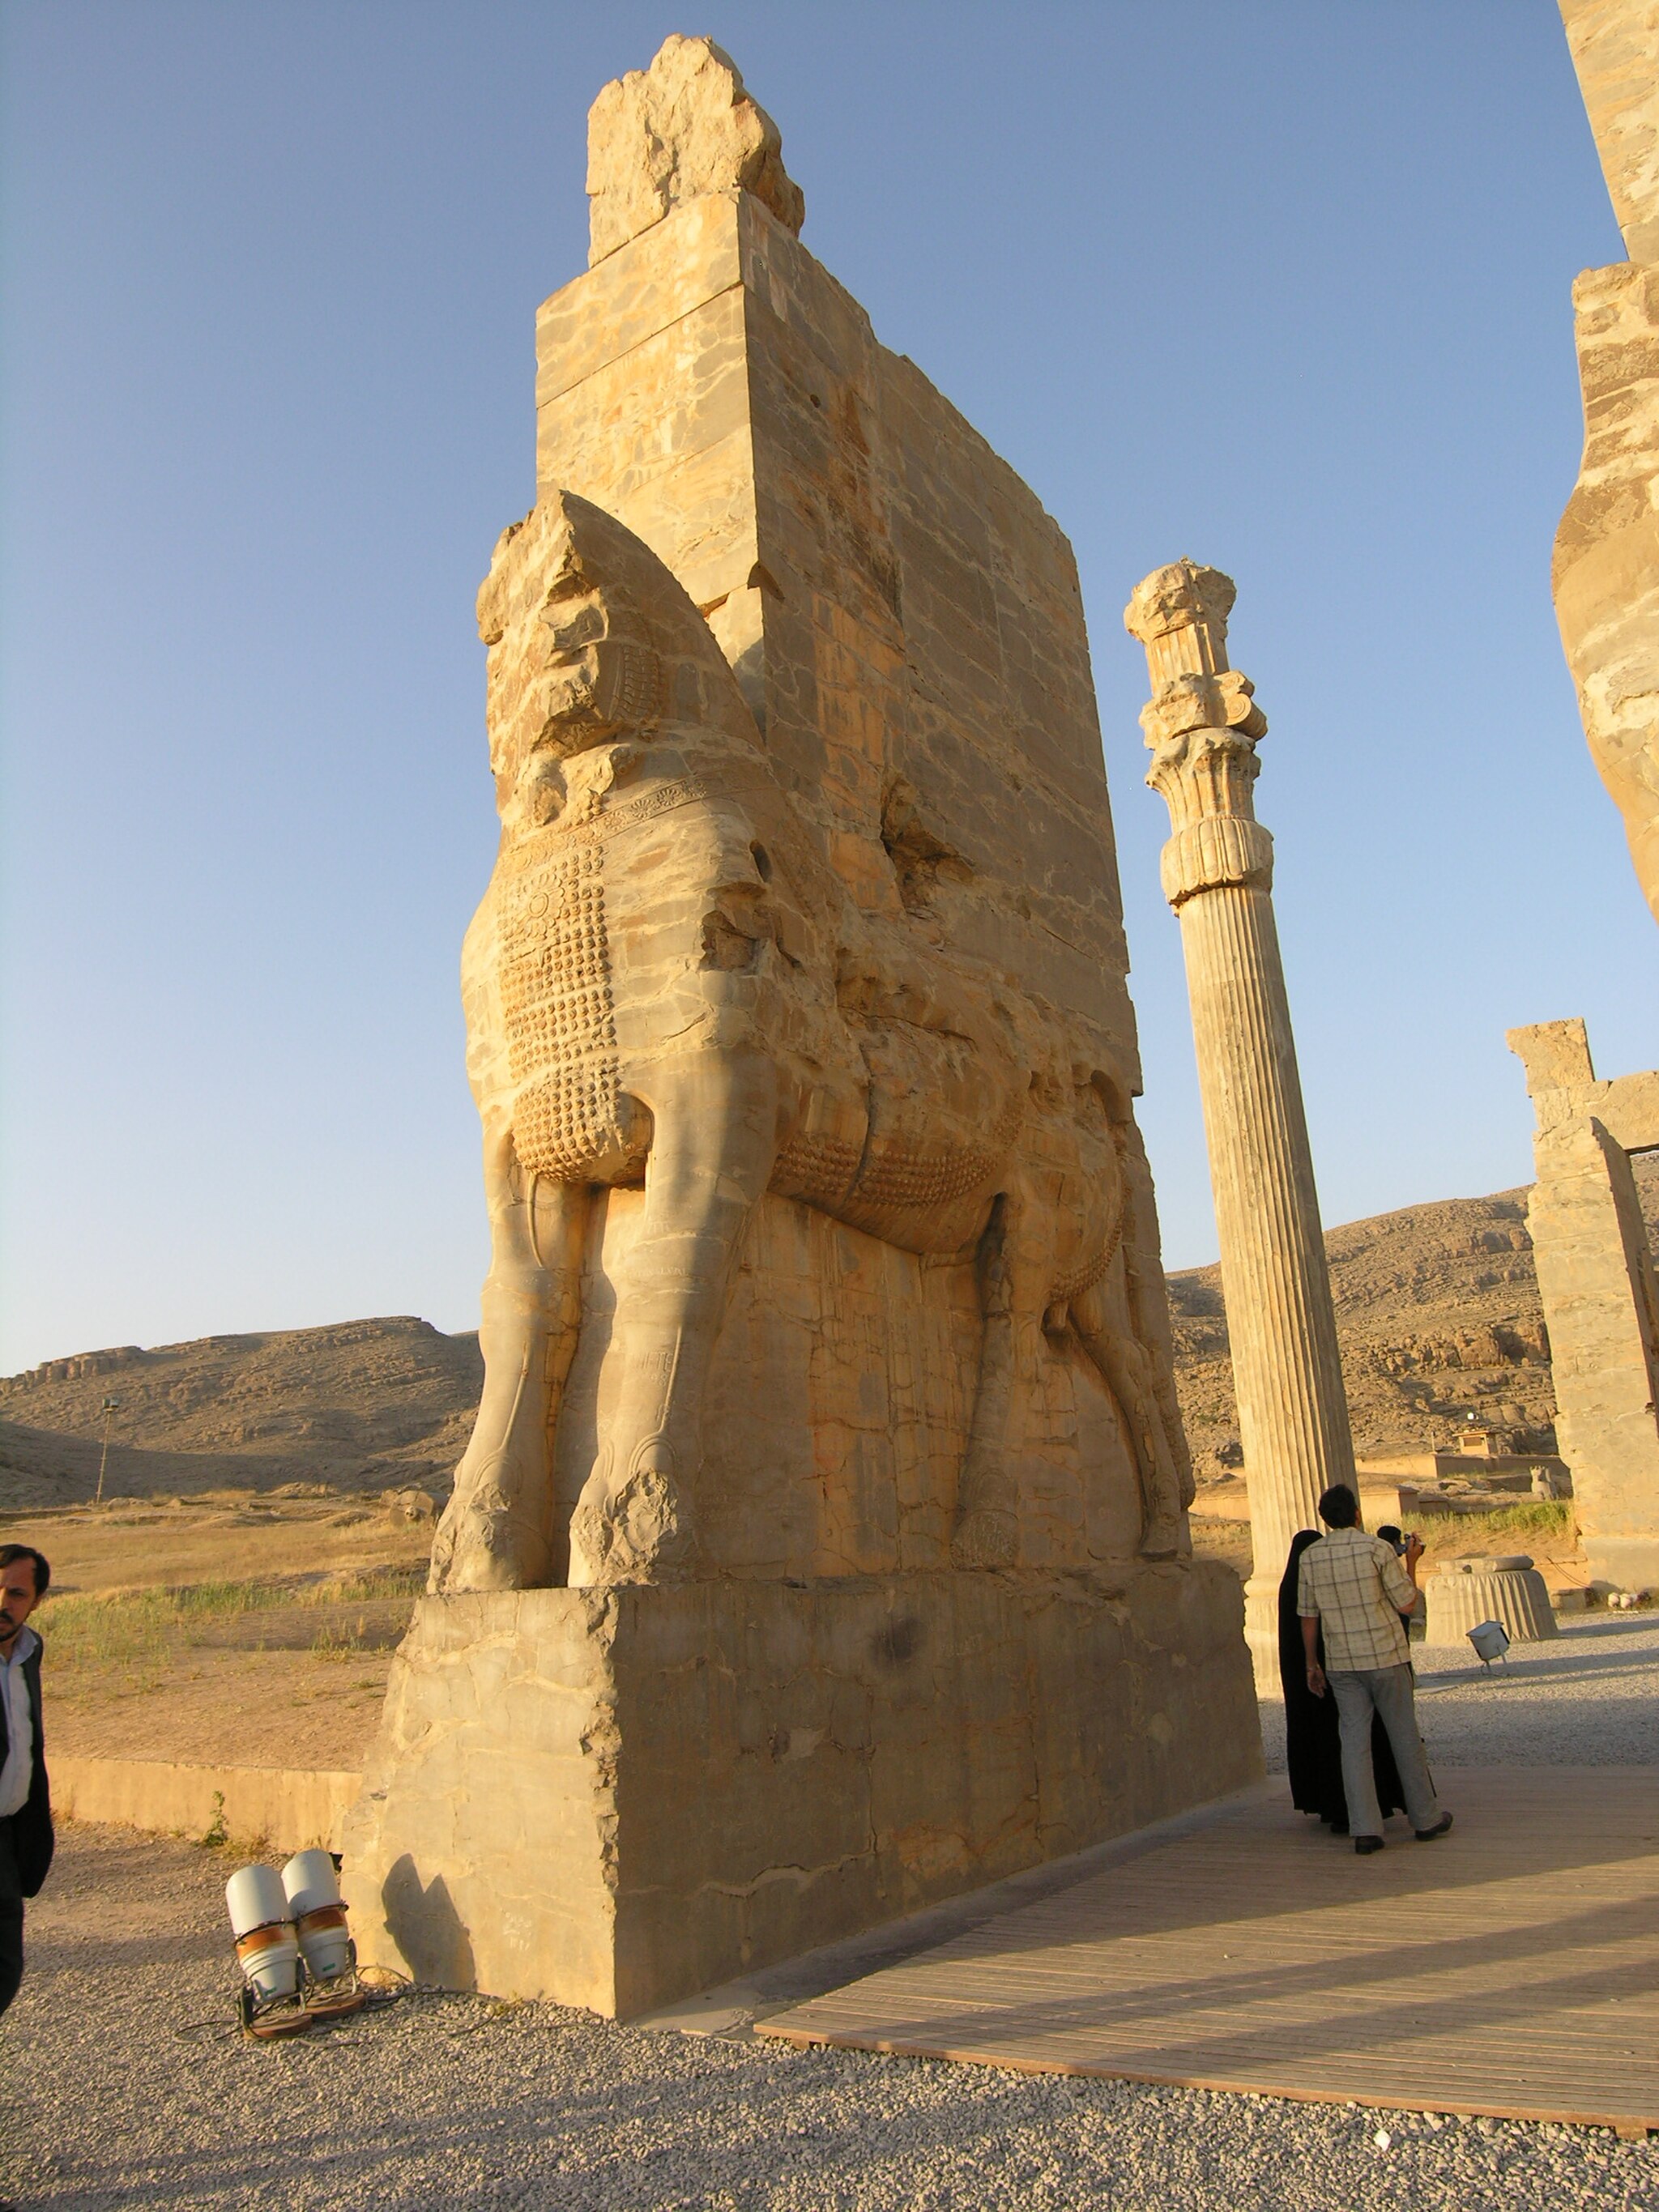
Title: Persepolis-107878
Description: Persepolis (Iran (Islamic Republic of))
Date: 2006-05-17
Categories: CC-BY-SA-3.0-IGO, World Heritage Site photographs produced by UNESCO, Photographs produced by UNESCO, Files with coordinates missing SDC location of creation, 2006 in Persepolis, Details of Gate of All Nations